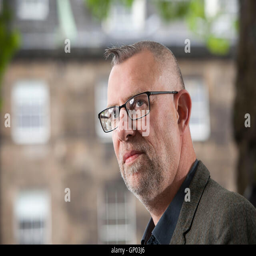
person , the novelist and nominee , at festival